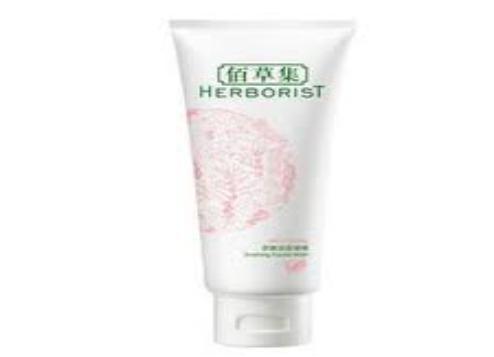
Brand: Herborist
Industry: Necessities